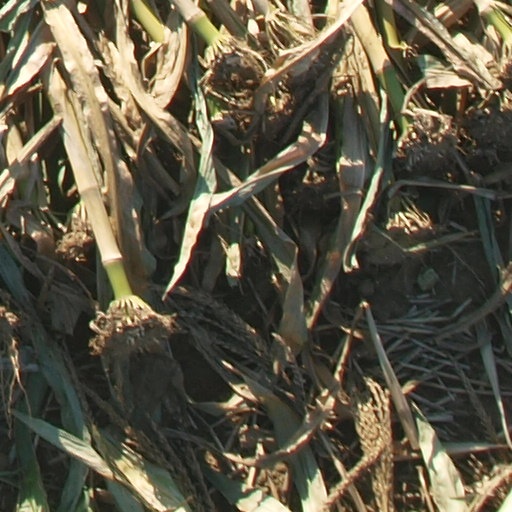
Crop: maize; corn